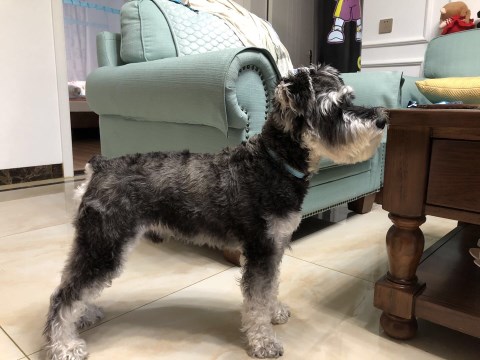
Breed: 2342-n000102-miniature_schnauzer